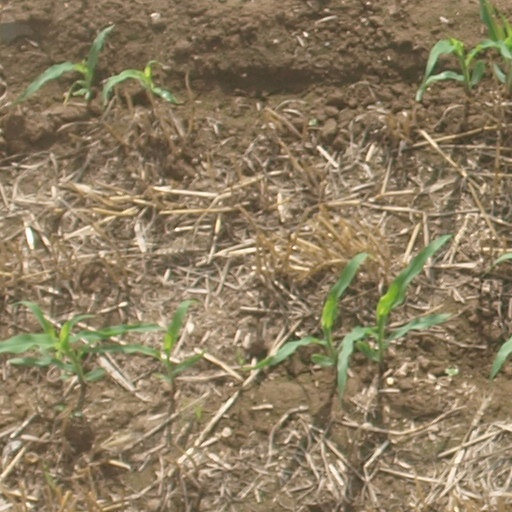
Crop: maize; corn